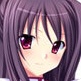
Portrait style: Anime Portrait